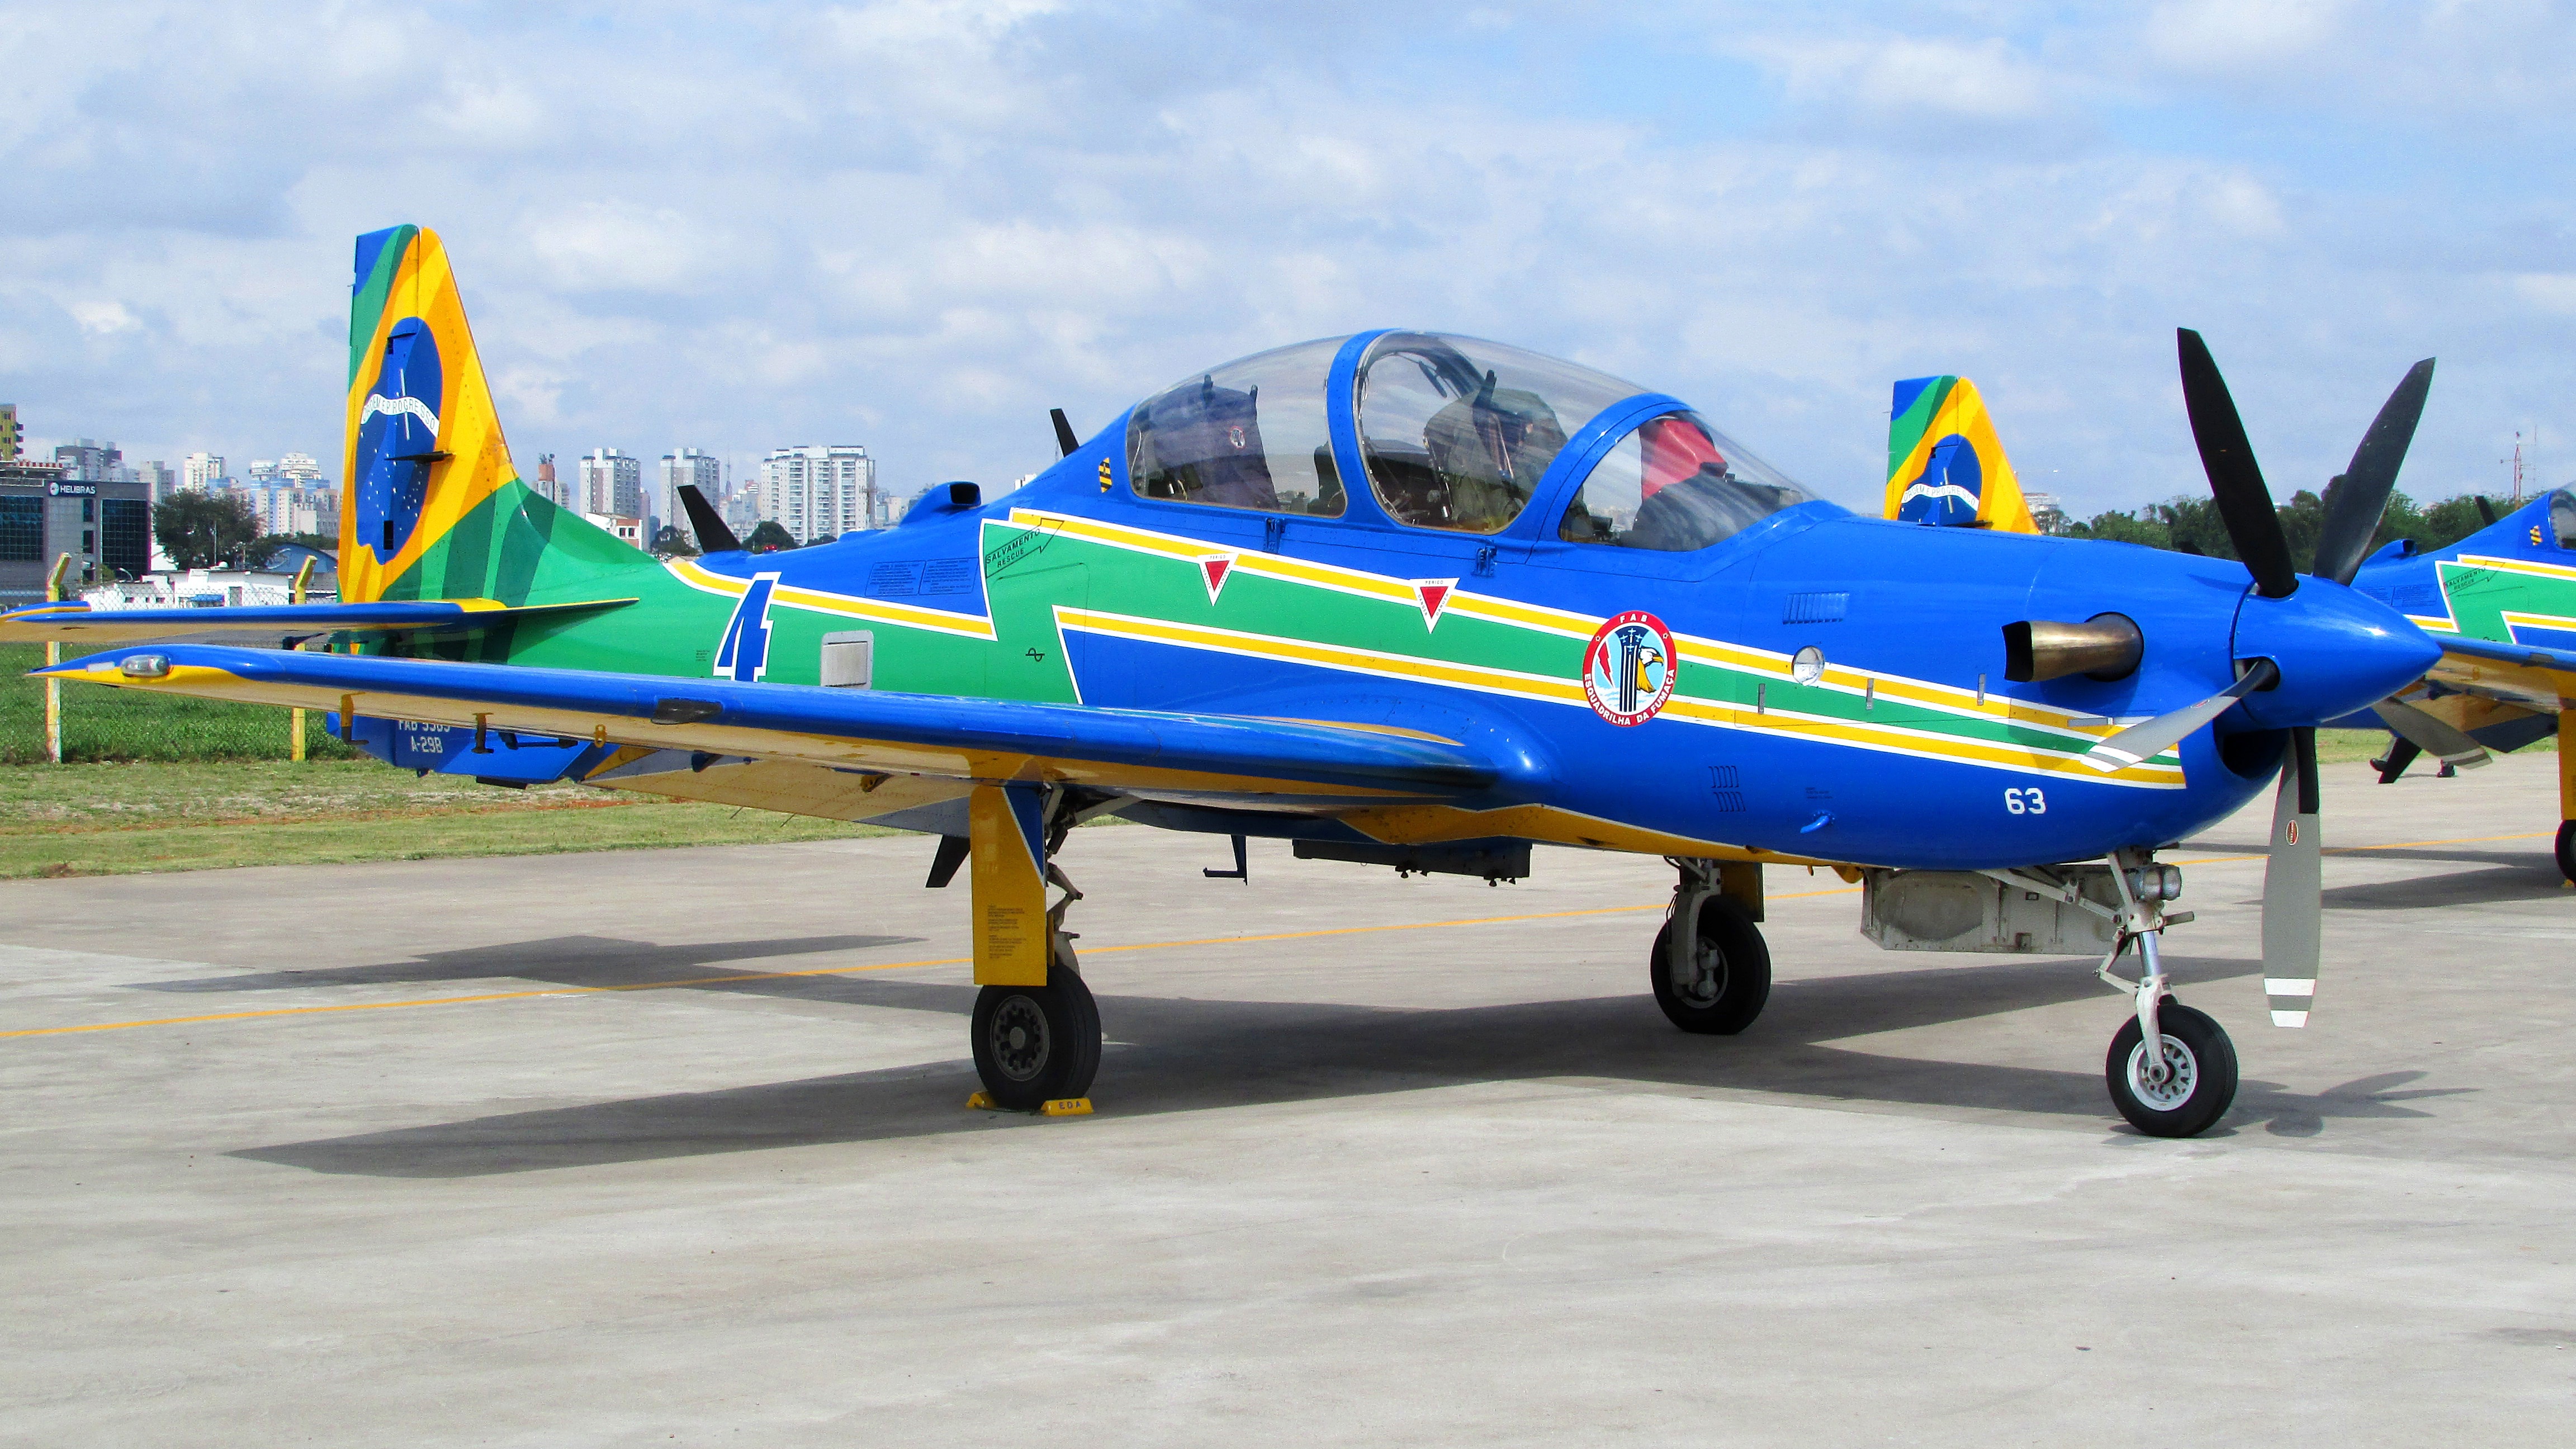
airplane, plane, aircraft, vehicle, aviation, air show, aeronautics, fab, air force, fighter aircraft, military aircraft, monoplane, atmosphere of earth, propeller driven aircraft, grumman f8f bearcat, north american t 6 texan, north american t 28 trojan